Israeli Basketball Premier League Statistical Leaders

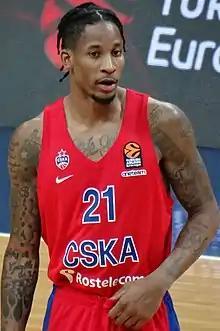
Will Clyburn

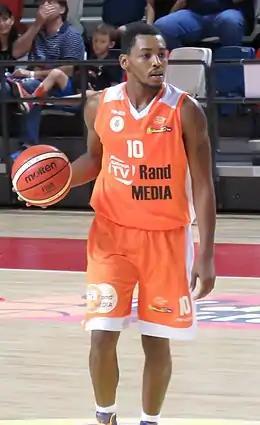
Mark Lyons

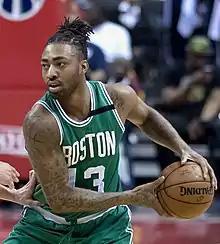
James Young

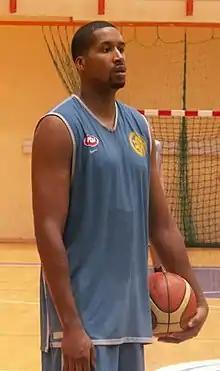
Jamie Arnold

Since the 1989–90 season, the Top Scorer of the Israeli Premier League, is the player that based on the minimum qualifying number of games played, had the highest points per game scoring average during the season.